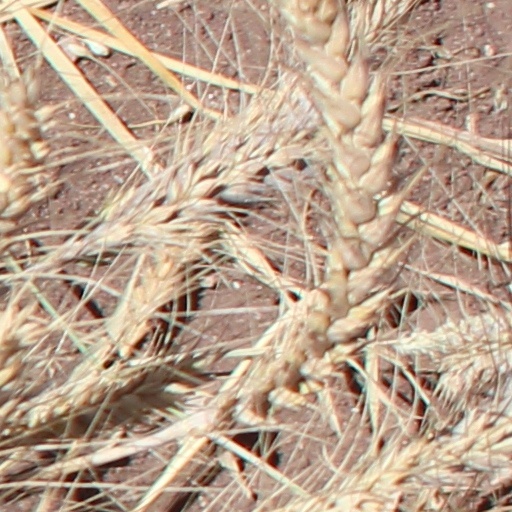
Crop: wheat